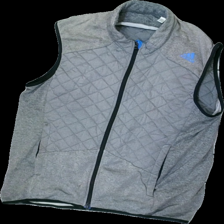
View: front
Type: Vest
Category: Men
Brand: Adidas
Colors: Black, Grey
Material: 100% Polyester
Cut: Regular
Size: L
Season: All
Damage location: none
Price range: <50
Recommended usage: Rcycle
Description: Grey vest